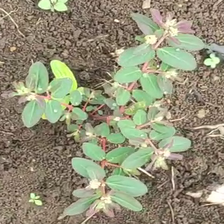
Weed species: Choti_dudhi_(Euphorbia_hirta)